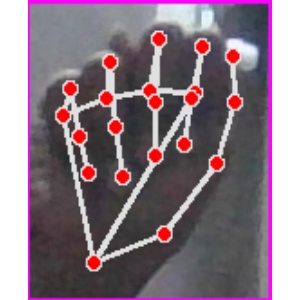
अक्षर: न